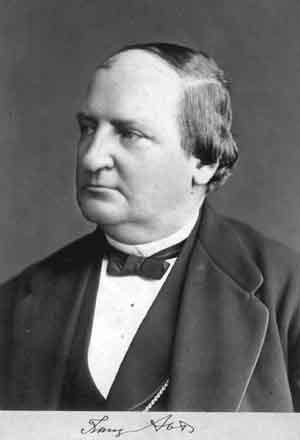
Franz Wilhelm Abt est un compositeur allemand, né à Eilenbourg le 22 décembre 1819 et mort à Wiesbaden le 31 mars 1885.